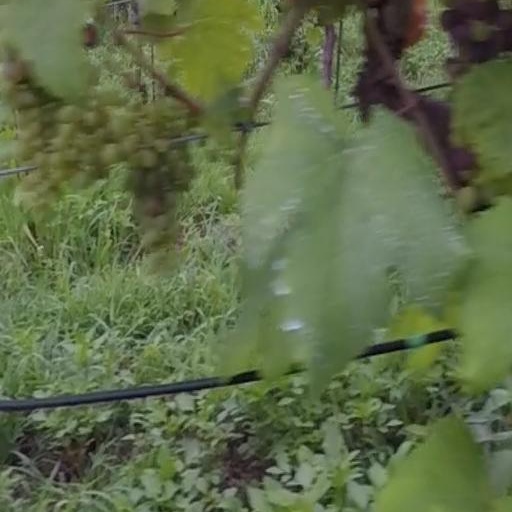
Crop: grape